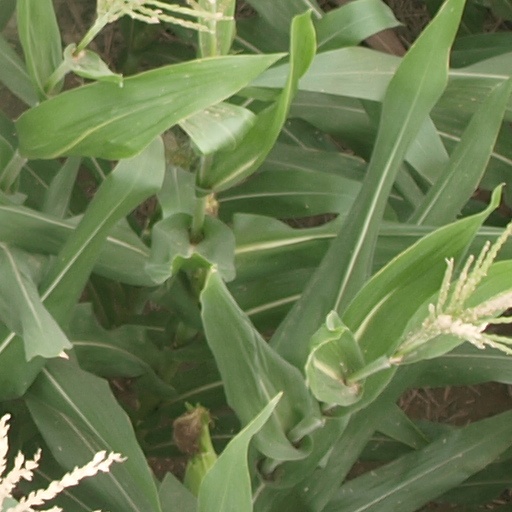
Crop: maize; corn